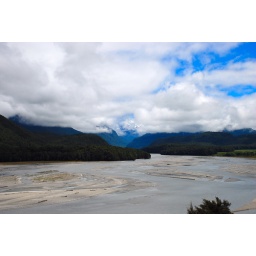
over there in the clouds are the mountains used for caradhras